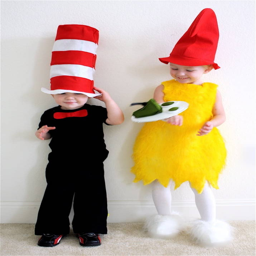
learn how to make the costumes at made .